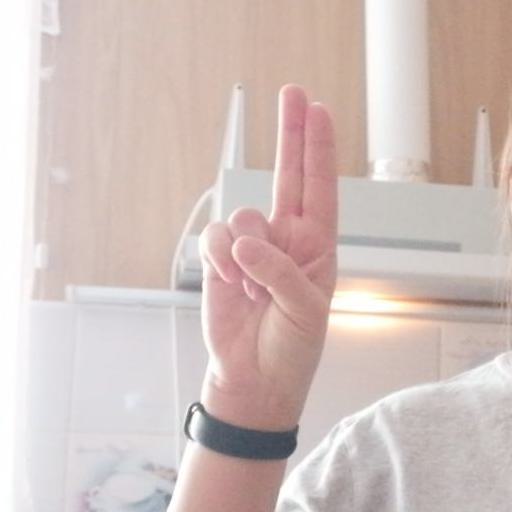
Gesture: two_up